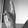
ASL letter: K